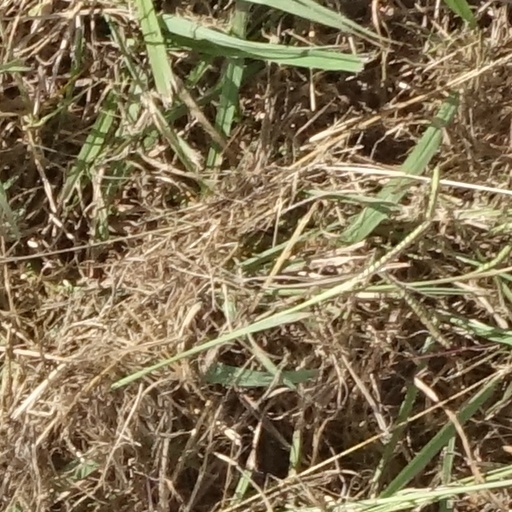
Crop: sorghum